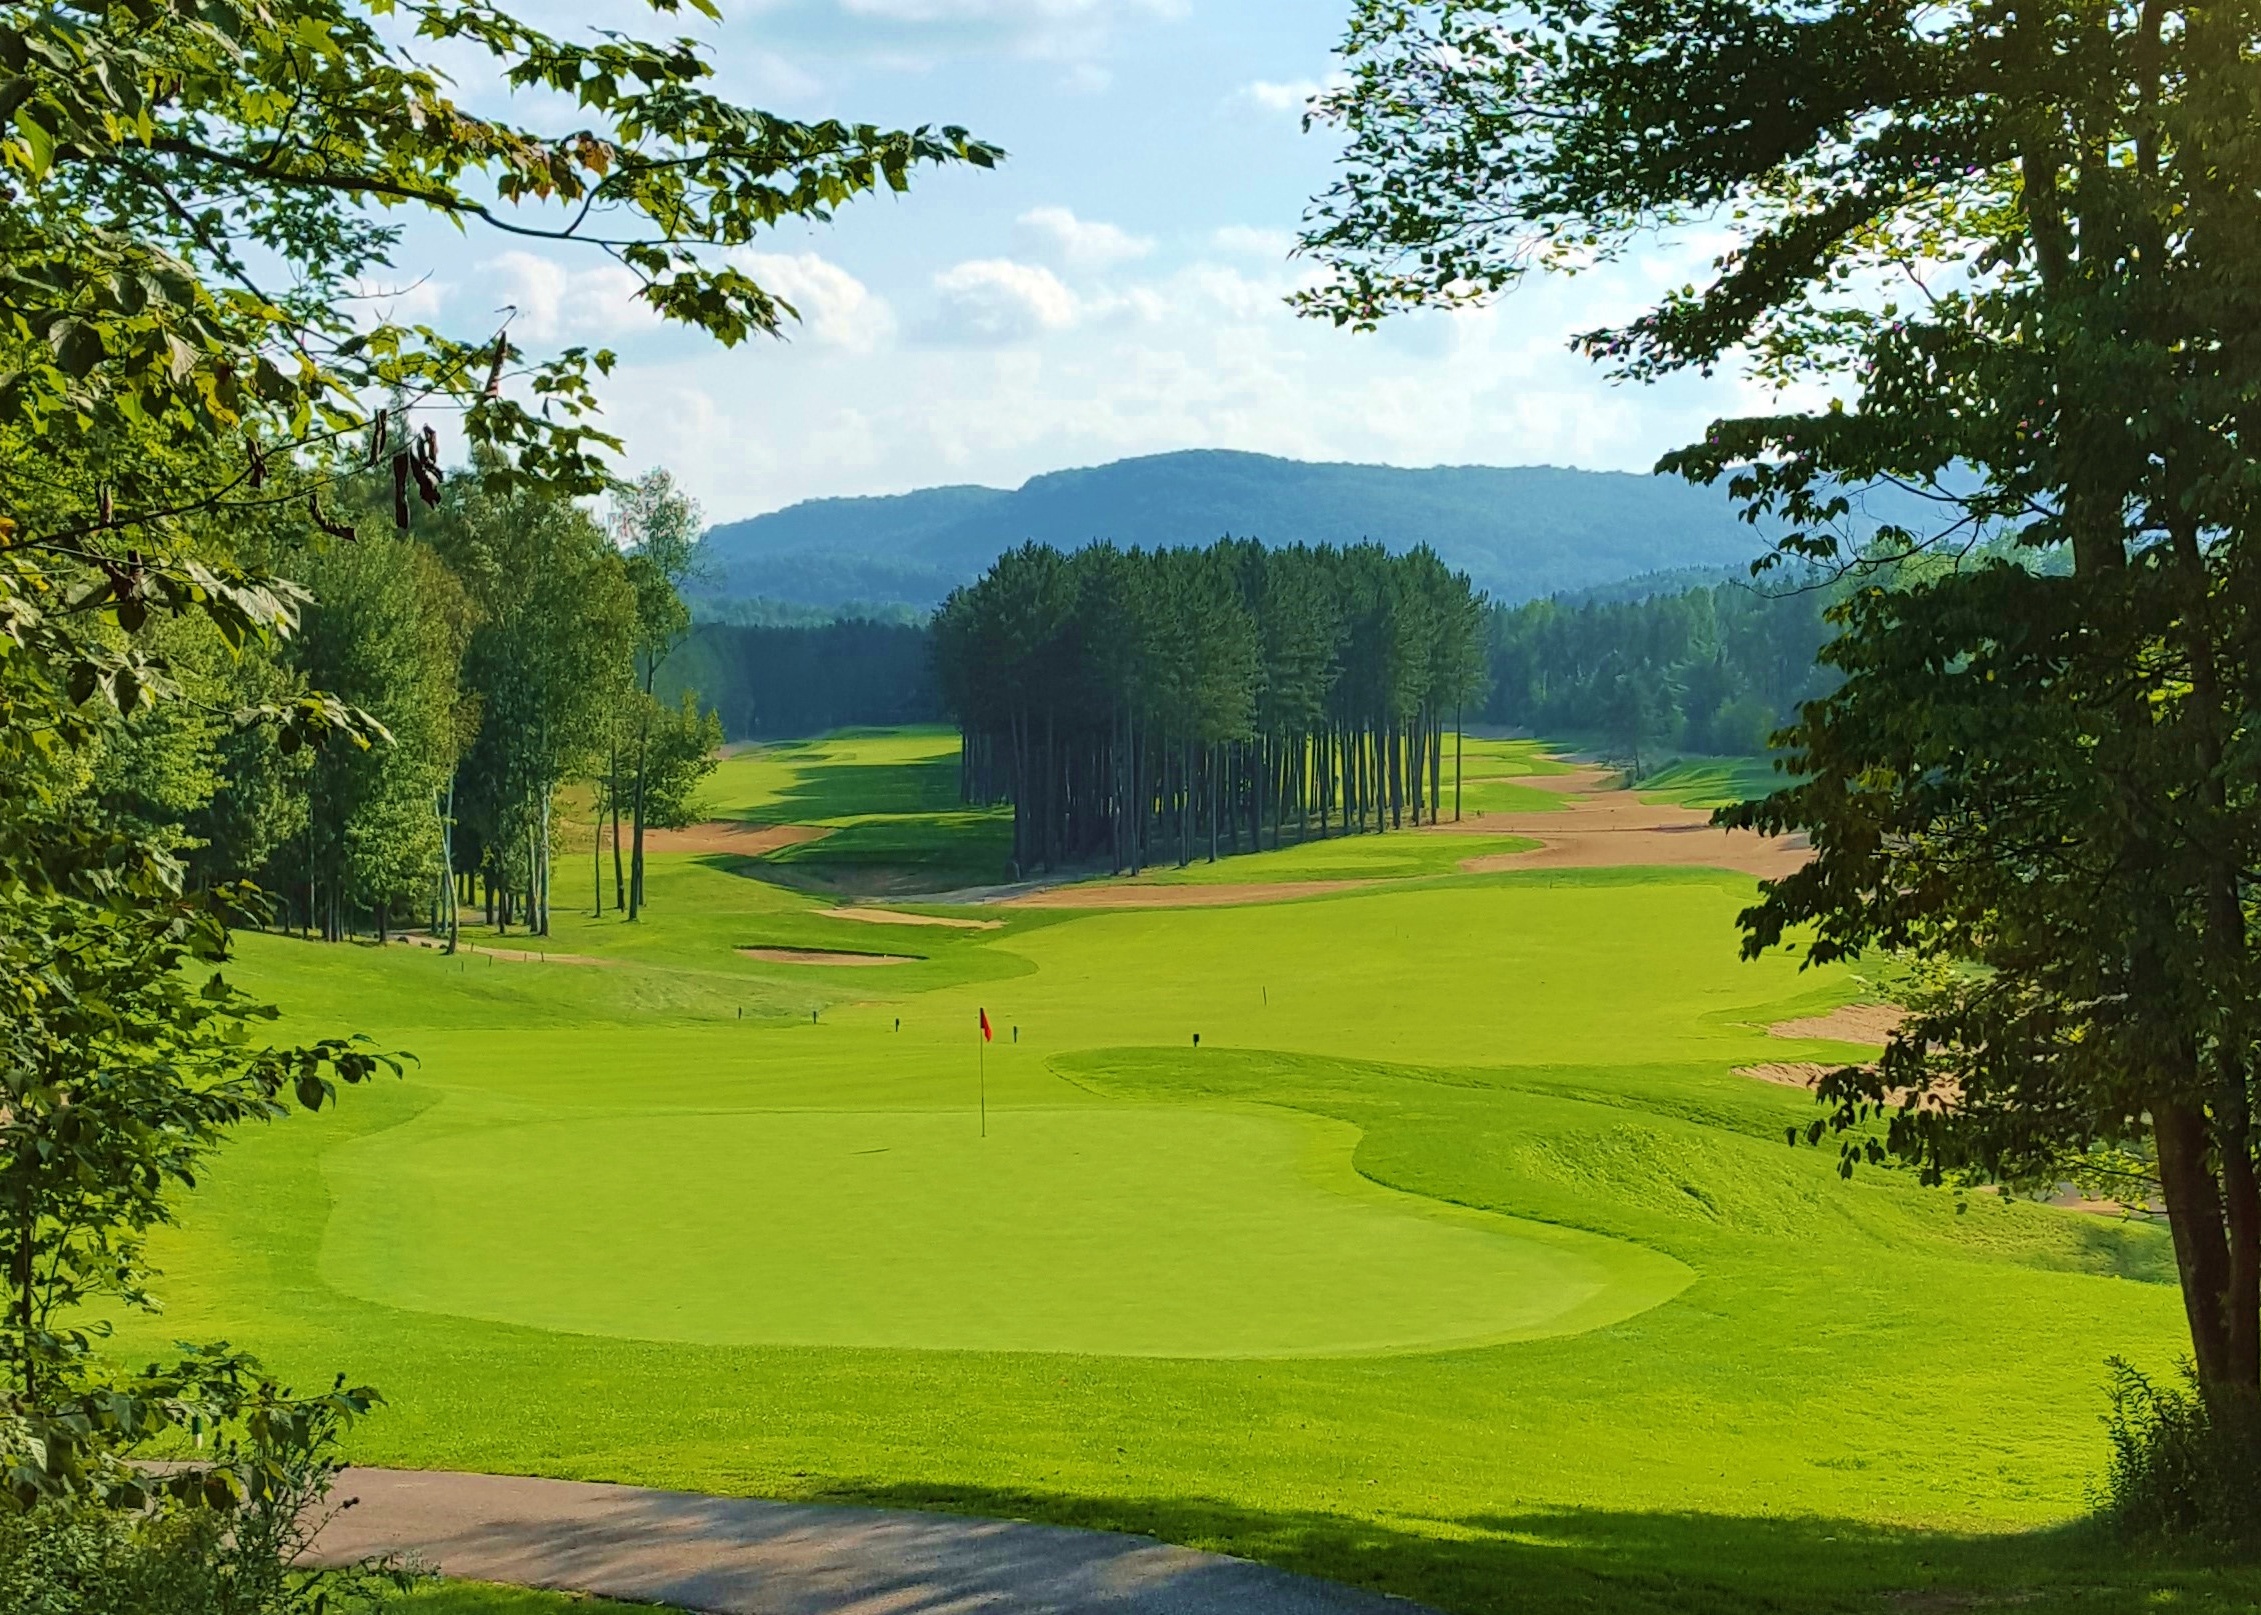
structure, field, meadow, recreation, green, golf, golf course, golf club, sports, grassland, fairway, outdoor recreation, sport venue, pitch and putt